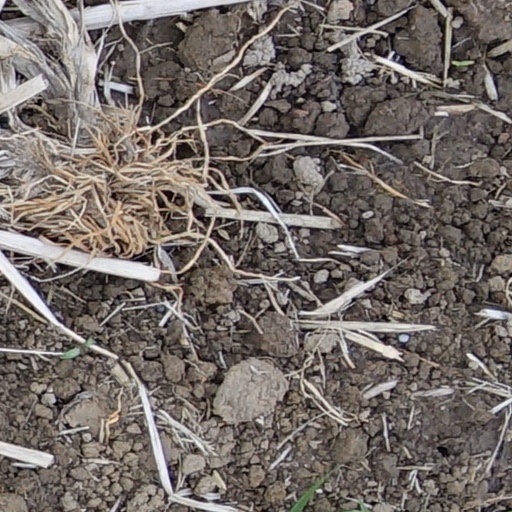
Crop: wheat